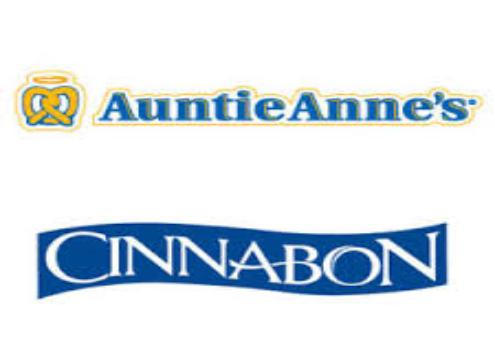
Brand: Auntie Anne's-1
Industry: Food